Ornamental bulbous plant

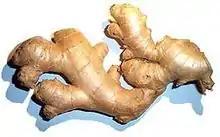
Dried ginger rhizome

A rhizome is a horizontal stem that often grows underground, usually sending out roots and shoots from its nodes. Some plants have rhizomes that grow above ground or that lie at the soil surface, including some "Iris" species. Usually, rhizomes have short internodes; they send out roots from the bottom of the nodes and new upward-growing shoots from the top of the nodes. Examples of plants that grow in this way include irises, lily of the valley ("Convallaria majalis") and cannas.